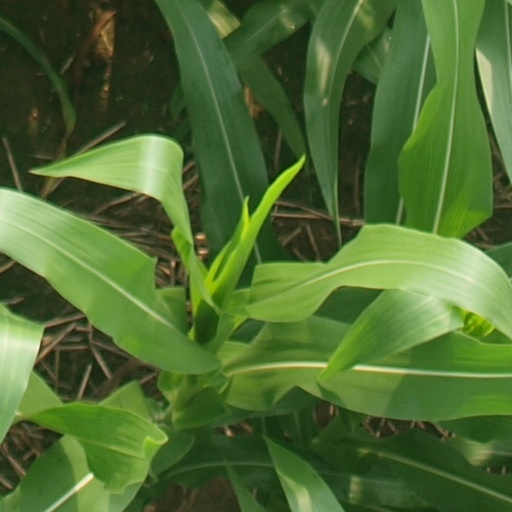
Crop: maize; corn